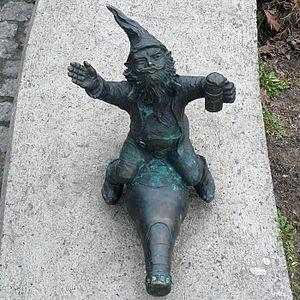
Les nains de Wrocław forment un ensemble de petites figurines représentant des nains, généralement en bronze, placées dans les rues de Wrocław depuis 2001. Leur nombre n'a fait qu'augmenter, et désormais, ils forment incontestablement l'une des attractions les plus réputées de la ville. À ceux qui aiment combiner leurs visites touristiques à Wrocław avec la recherche des nains sont proposés des brochures spéciales et des visites guidées. Le nombre de nains dans les rues n'est pas fixé, de nouveaux apparaissent chaque année, une partie d'entre eux sont volés ou vandalisés malgré la protection des autorités locales. En 2015, il y avait plus de 350 nains.